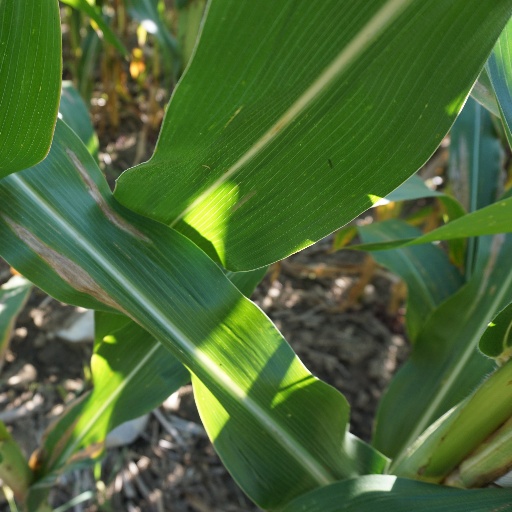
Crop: maize; corn